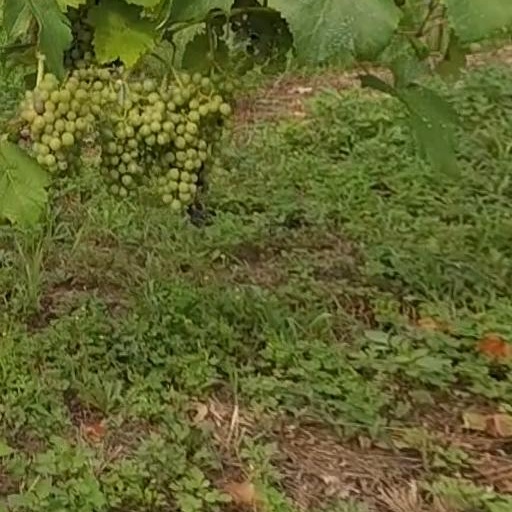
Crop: grape